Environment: real
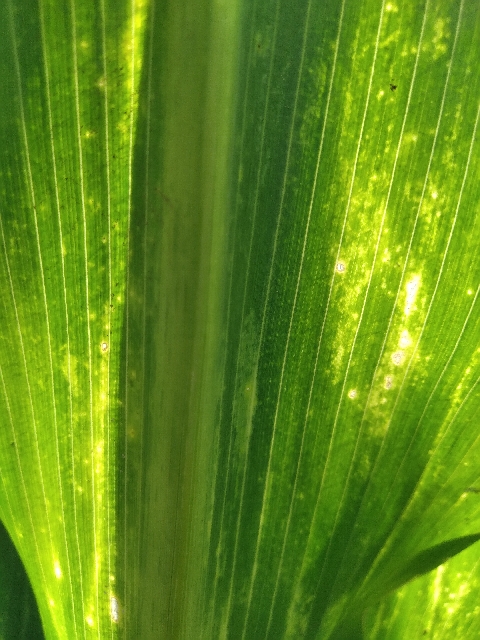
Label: lethal_necrosis